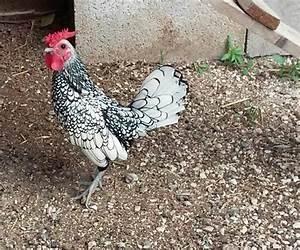
chicken